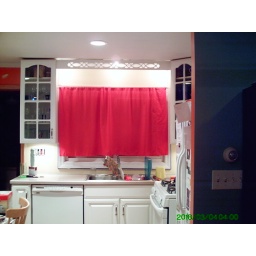
We painted the area around the window Butter Cookie. I think the red curtain throws off the color.